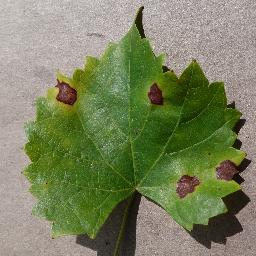
Label: Grape___Black_rot